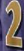
Number: 2